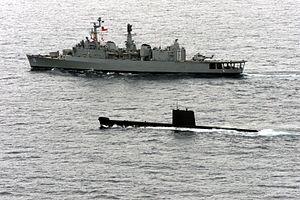
Le O'Brien est un sous-marin d'attaque de la marine chilienne, de classe Oberon ; son sister-ship est le Hyatt.